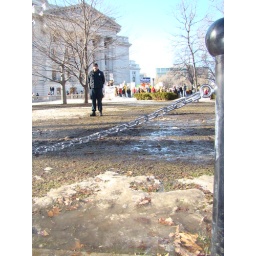
2/19 - State Troopers stood on the muddy ground of the capital lawn, keeping protesters on the sidewalk and street around the building.